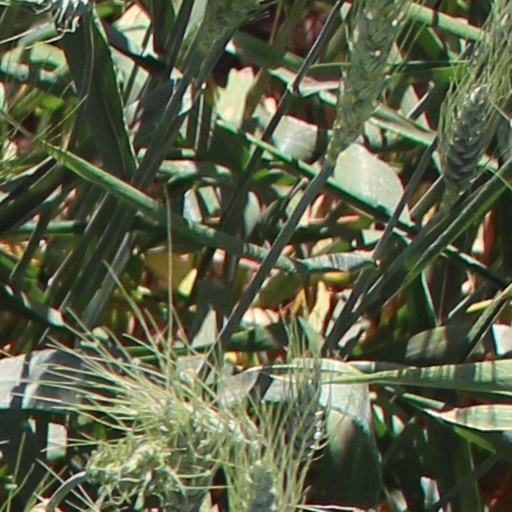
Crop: wheat